Kashmar

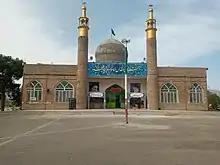
Imamzadeh Mohammad

Talaabad Watermill is a Watermill related to the late Safavid period and is located in Kashmar County, Central District, Quzhd village.